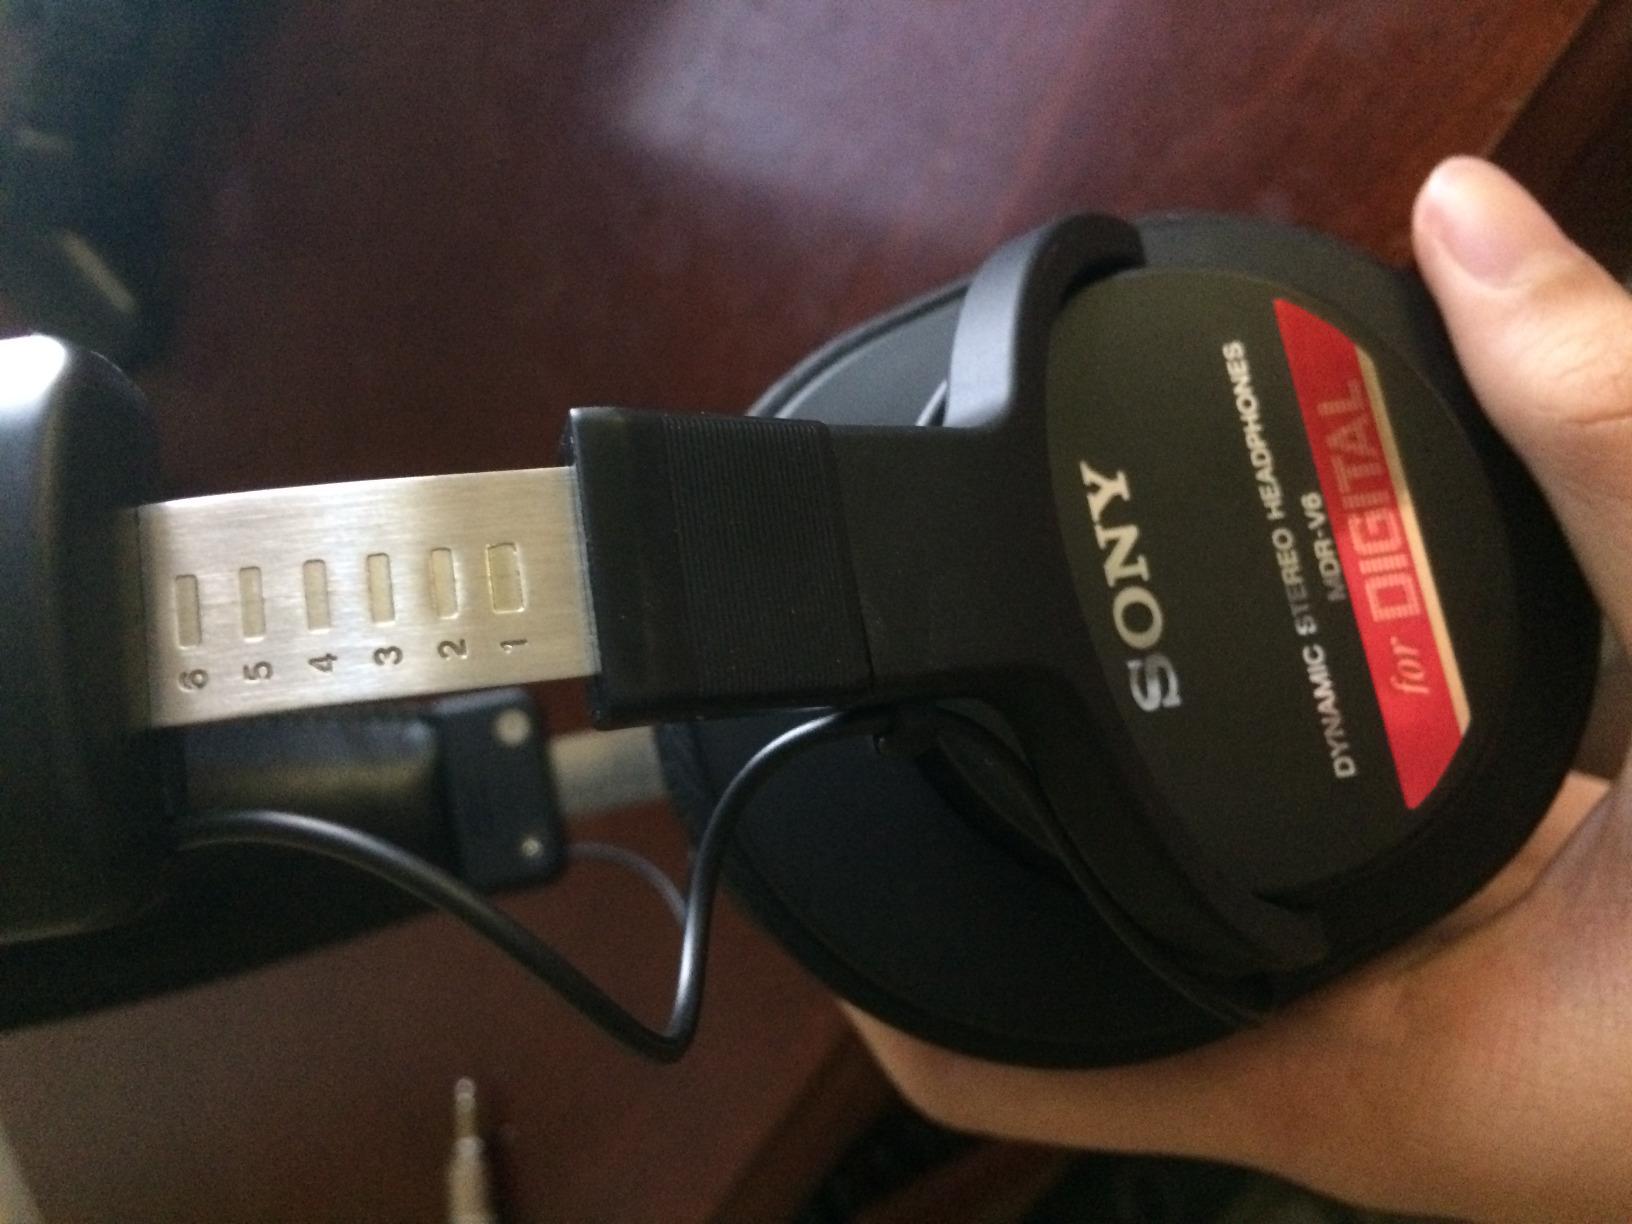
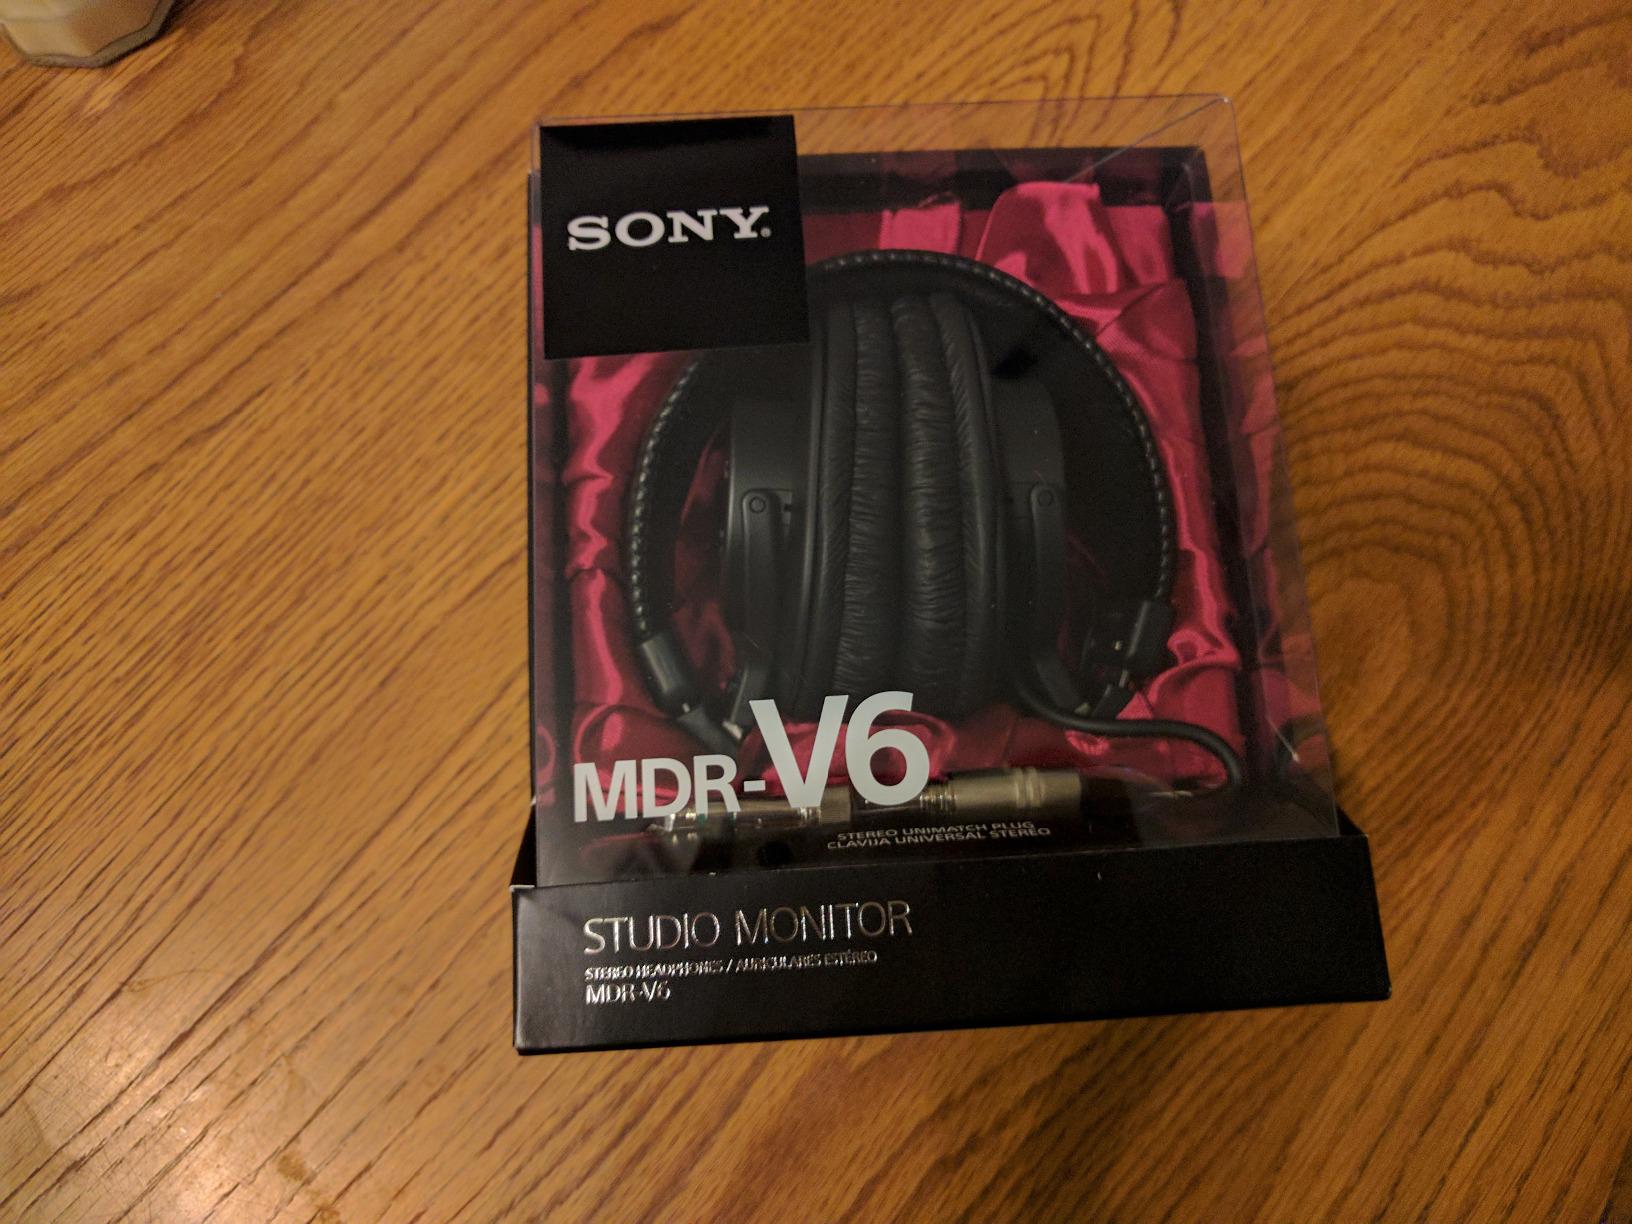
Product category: headphones
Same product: yes